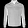
Label: Coat